Christian Cay Lorenz Hirschfeld

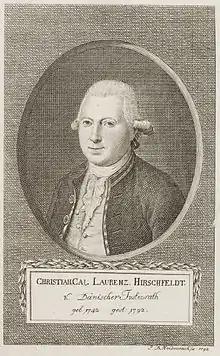
Christian Cay Lorenz Hirschfeld, copperplate engraving by J. D. Heidenreich (1792)

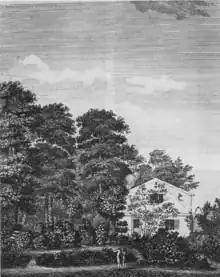
Hirschfeld's house in Düsternbrook, engraving by Heinrich August Grosch (1790)

Christian Cay Lorenz Hirschfeld (16 February 1742 – 20 February 1792) was a German Enlightenment gardening theorist, academic in philosophy and art history in the service of Denmark and a writer, notable for several books. He advocated for sensitive Romantic gardens in the English landscape style.